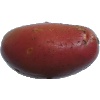
Label: Potato Red Washed 1